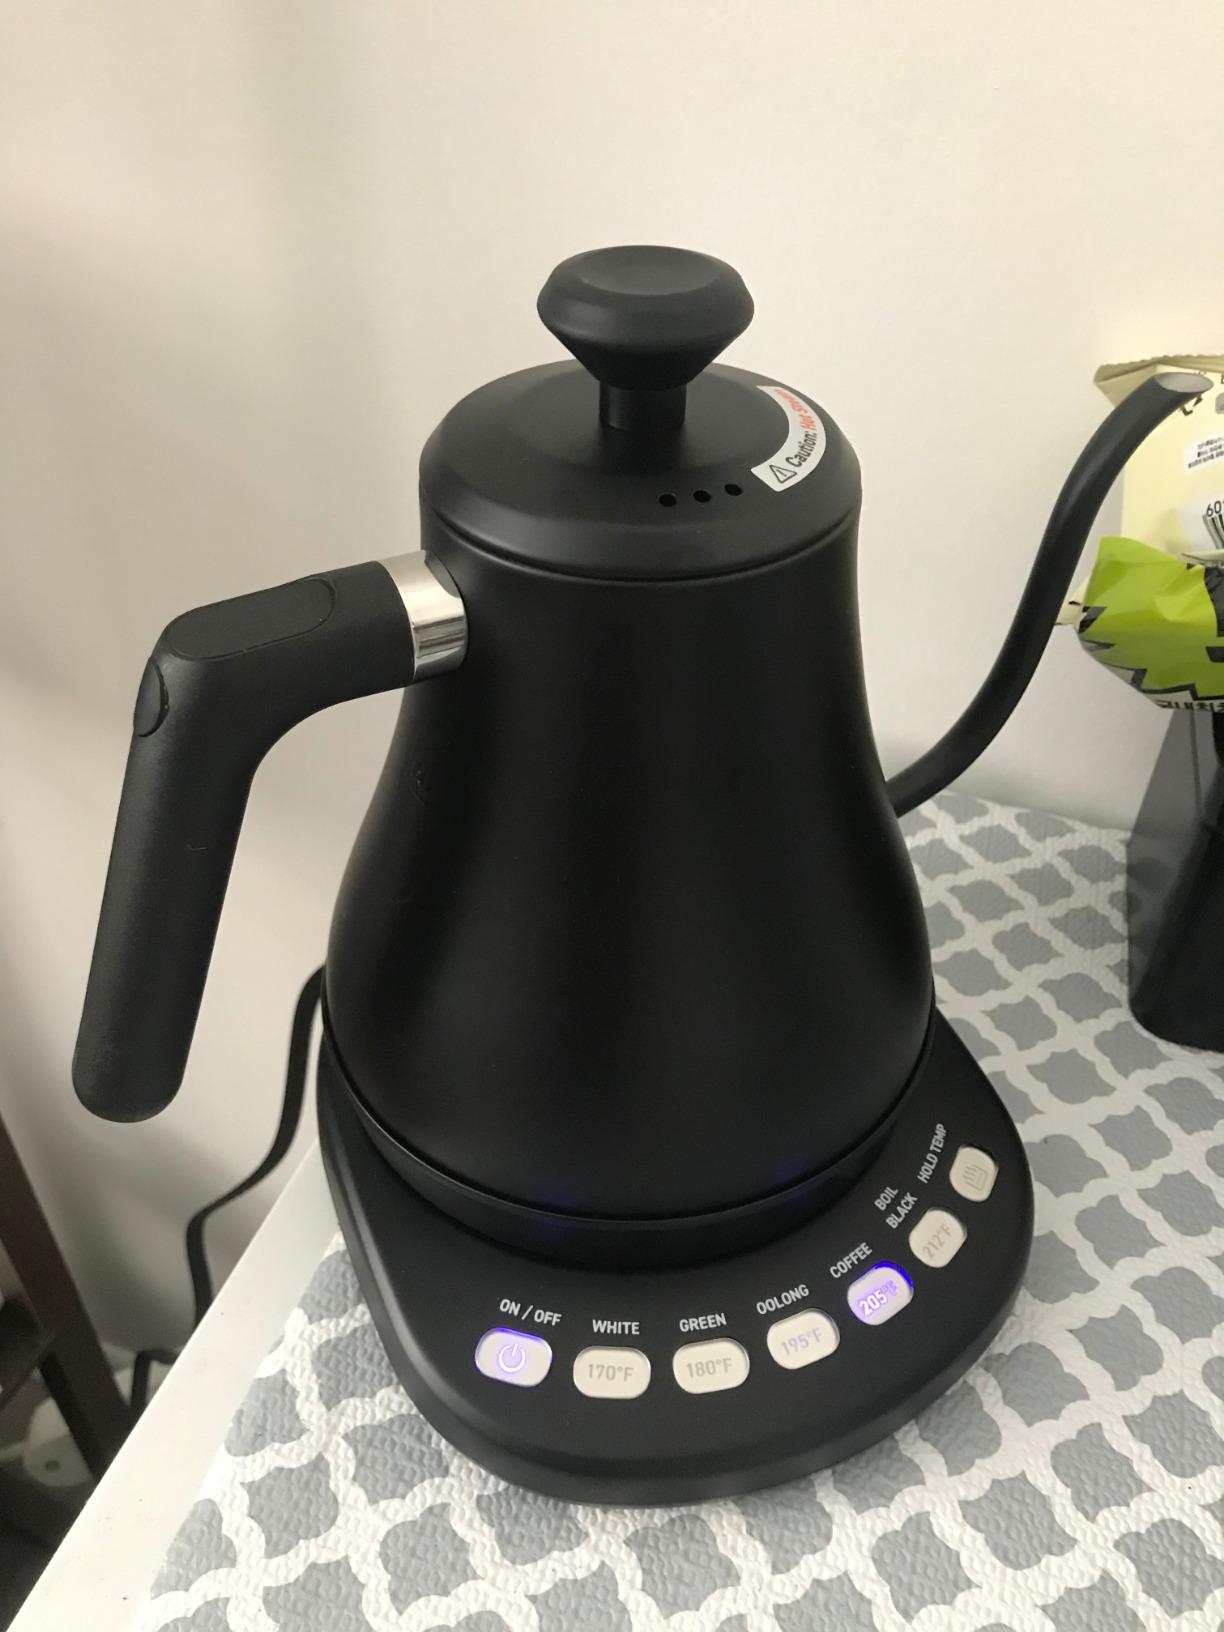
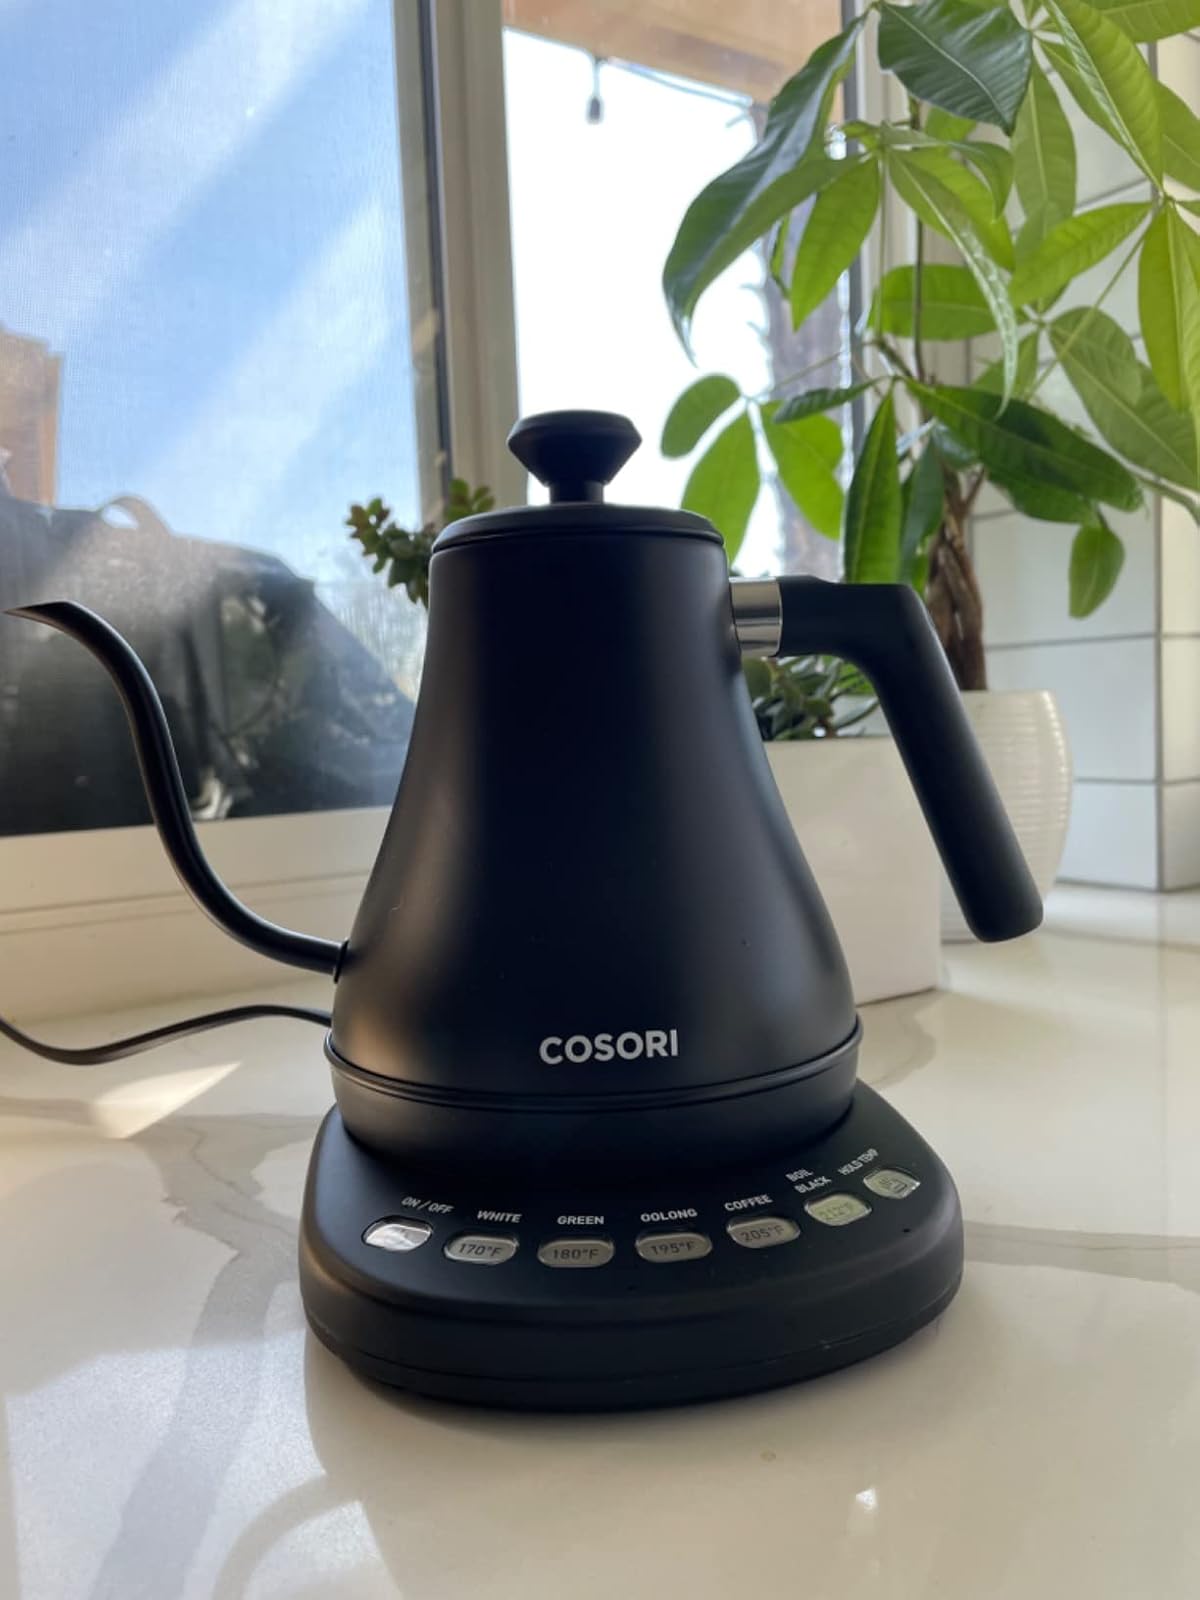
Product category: items_kettle
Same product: yes